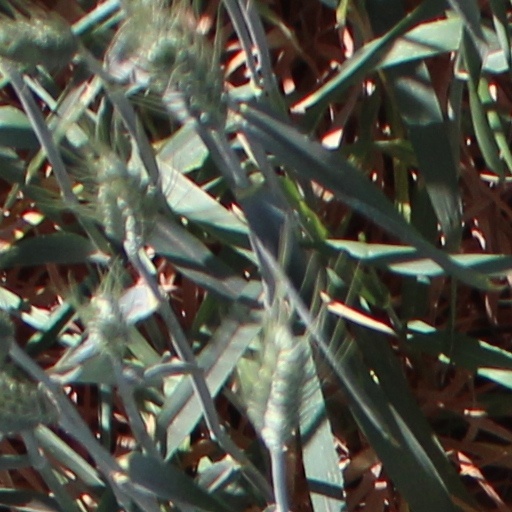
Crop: wheat